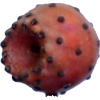
Label: cactus_fruit_red